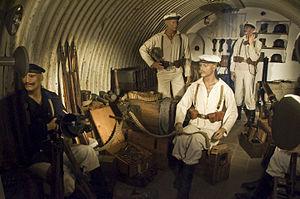
Le musée de plein air du mur de l'Atlantique est un musée en plein air établi à Raversyde, un hameau de la ville belge d'Ostende. Le musée fait partie du domaine provincial de Raversyde.